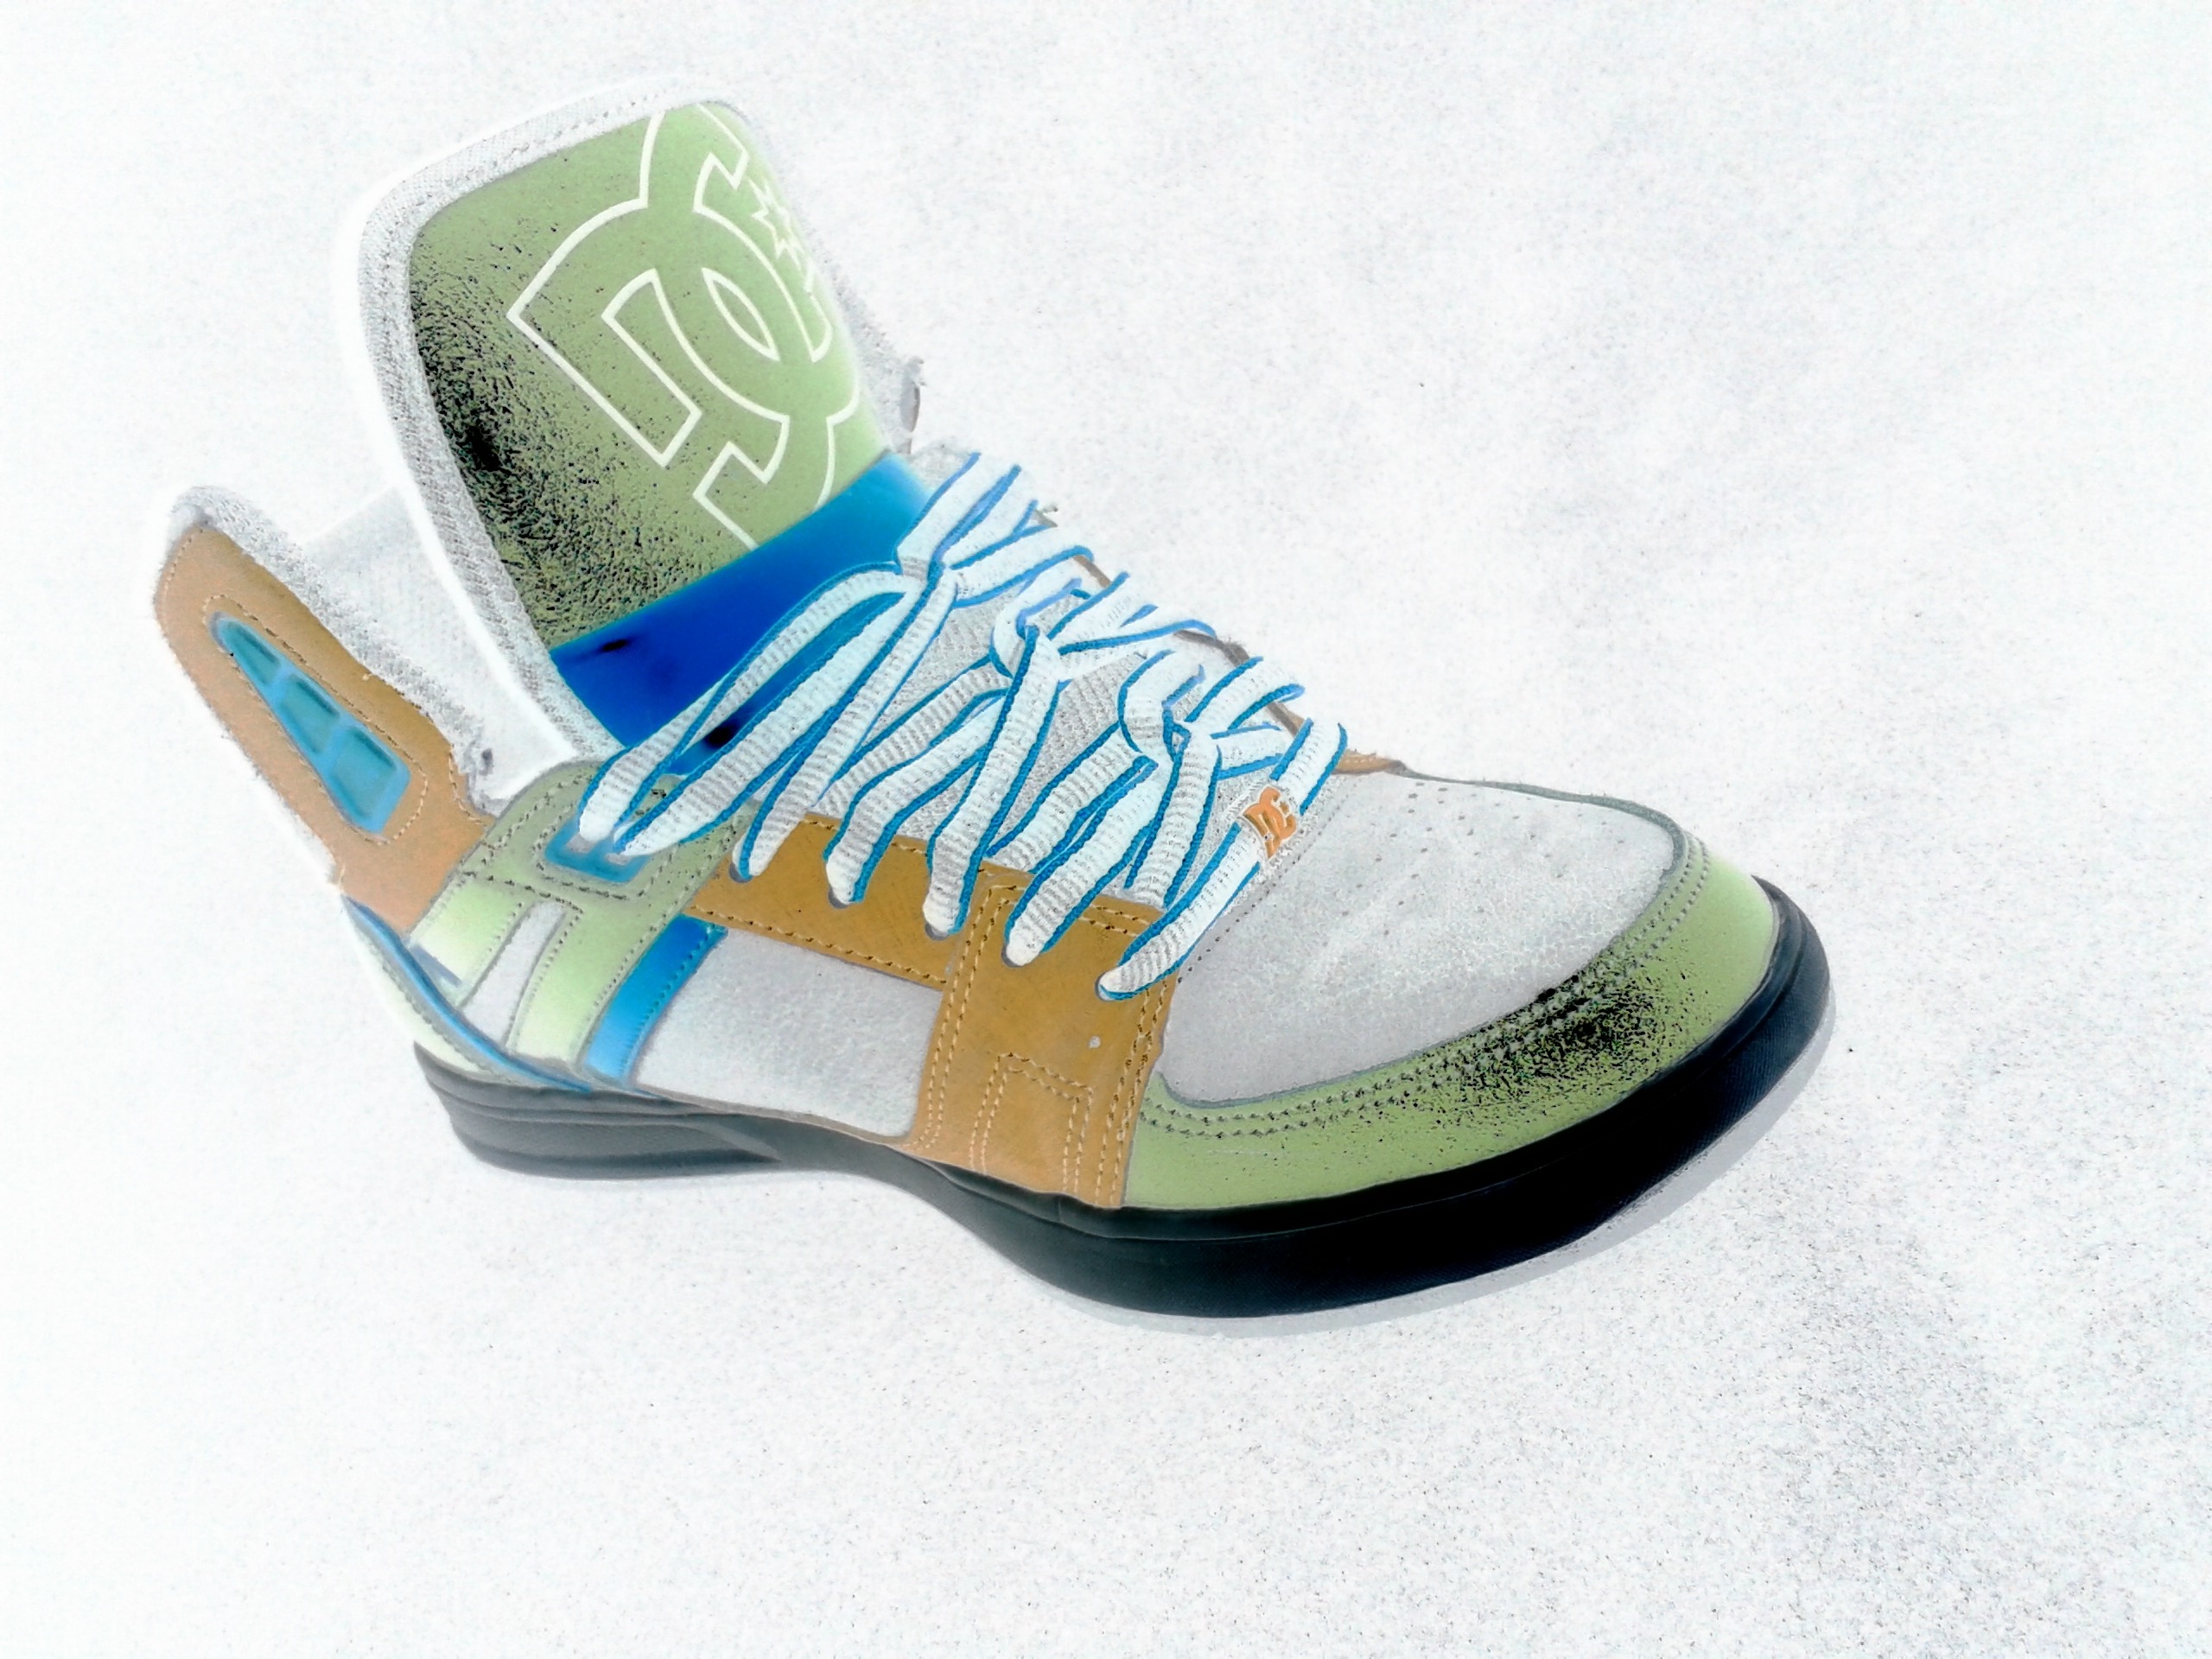
shoe, leather, skateboard, leg, green, footwear, outdoor shoe, athletic shoe